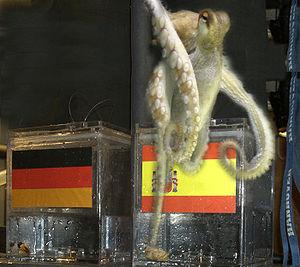
Photomontage de Paul le poulpe